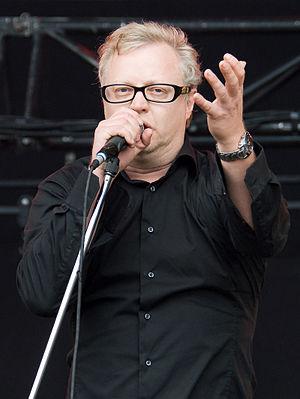
Stijn Meuris est un musicien et journaliste belge né à Neerpelt le 1ᵉʳ décembre 1964.